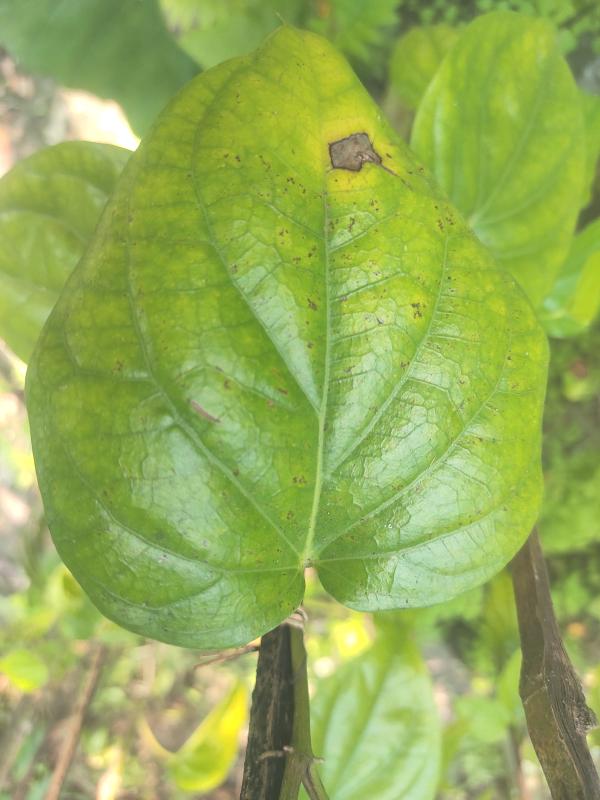
Label: Fungal_Brown_Spot_Disease